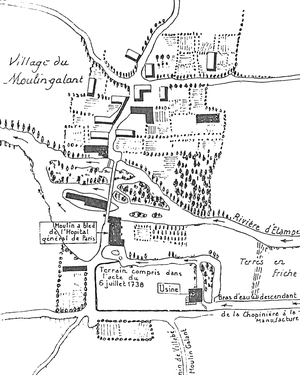
Plan du hameau de Moulin-Galant (Villabé). Croquis dessiné lors de la vente de la manufacture de cuivre en 1749.
Villabé est une commune française située à trente et un kilomètres au sud-est de Paris dans le département de l’Essonne en région Île-de-France. Délimité au sud et à l'est par le dernier méandre de l'Essonne avant sa confluence avec la Seine, entre l'extrémité est du plateau agricole du Hurepoix et la vallée de la rivière, le territoire de la commune s'inscrit dans un paysage de transition qui a longtemps structuré l'activité humaine de ses habitants.